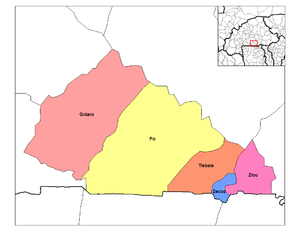
Le Nahouri ou Naouri est une des 45 provinces du Burkina Faso située dans la région du Centre-Sud.
Guiaro est un département du Burkina Faso située dans la province Nahouri et dans la région Centre-Sud.
Zecco est un département du Burkina Faso située dans la province Nahouri et dans la région Centre-Sud. Situé à moins de cinq kilomètres de la frontière ghanéenne, Zecco voisine un des plus importants marchés régionaux burkinabè : celui de Guelwongo qui se tient tous les vendredis.
Ziou ou Zio est un département du Burkina Faso située dans la province du Nahouri et dans la région Centre-Sud.